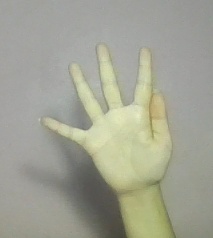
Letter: sheen